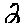
Label: 2